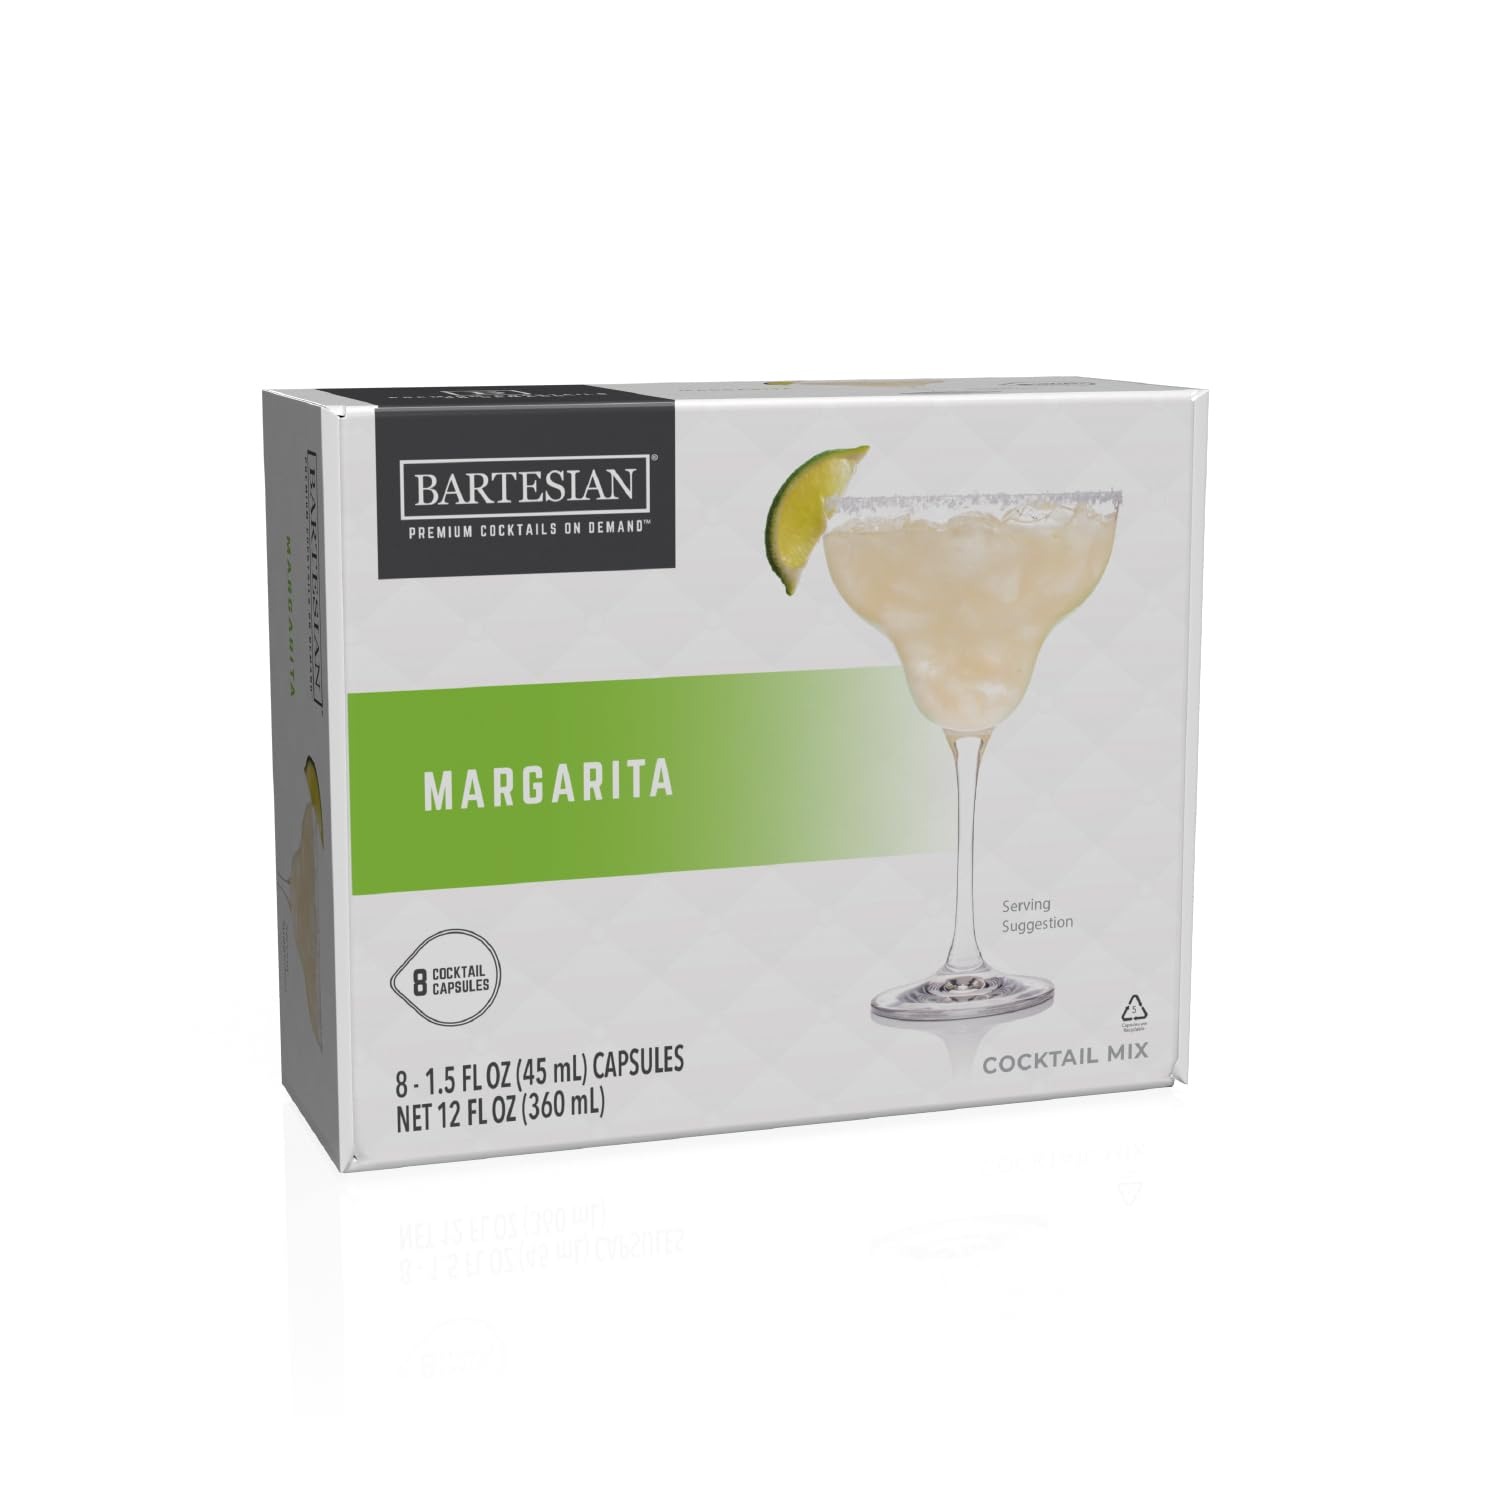
Item Name: Bartesian Margarita Cocktail Mixer Capsules for Cocktail Machine – Home Bar Mixology Cocktails Mix Pod Capsule Set To Use With the Bartesian Cocktail Drink Maker Machine – Pack of 8
Bullet Point 1: CRAFTED BY MASTER MIXOLOGISTS: Bartesian cocktail machine capsules were created by some of the world's most skilled and experienced mixologists. These experts worked tirelessly to develop a range of precisely measured cocktail pods that deliver the perfect balance of flavor and complexity with every pour.
Bullet Point 2: FRESHNESS-DATED DRINK CAPSULES: The recyclable cocktail capsules contain real juice concentrates, bitters, and extracts and are dated for freshness. So, you can enjoy bar-quality cocktails from home with the peace of mind that comes from knowing you're getting the freshest ingredients possible. Note: the capsules do not contain alcohol.
Bullet Point 3: CREATE DELICIOUS COCKTAILS IN SECONDS: You won't have to deal with the hassle and mess of measuring and mixing ingredients. Simply insert a drink capsule into the cocktail mixer machine, select your preferred strength – mocktail, light, regular, or strong, press mix, and let the machine do the rest!
Bullet Point 4: YOU’LL NEVER RUN OUT OF OPTIONS: At Bartesian, you'll find an extensive selection of drink mixers that goes beyond the usual classics, with an ever-expanding range of exclusive, seasonal, and trending cocktail choices. There's sure to be something for every cocktail-lover.
Value: 12.0
Unit: Fl Oz

Price: 19.6